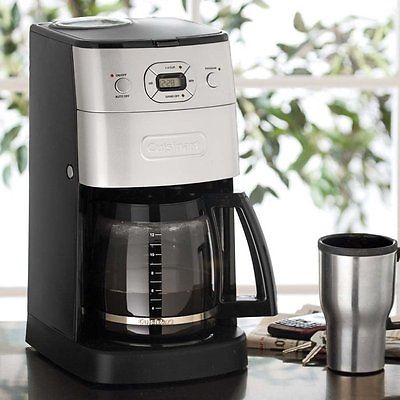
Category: coffee maker